Södra Sandby Church

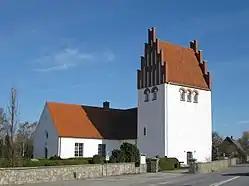
Södra Sandby Church, view of the exterior

Södra Sandby Church is a medieval Lutheran church in Södra Sandby in the province of Scania, Sweden. It belongs to the Diocese of Lund.